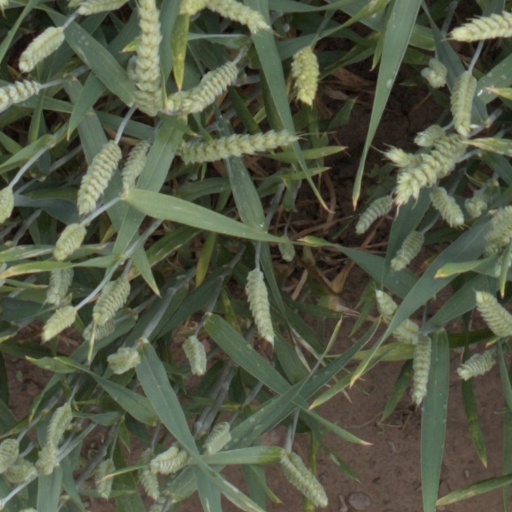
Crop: wheat